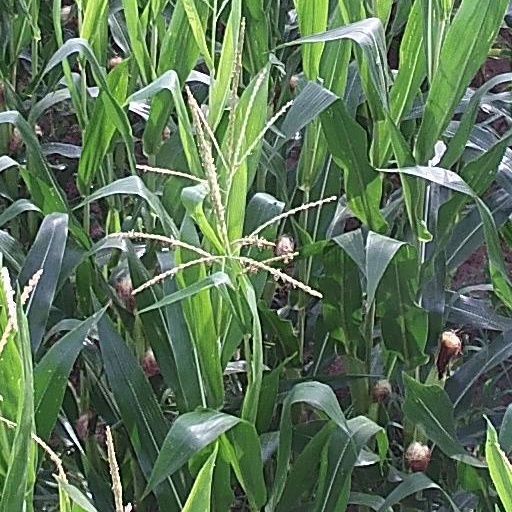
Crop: maize; corn